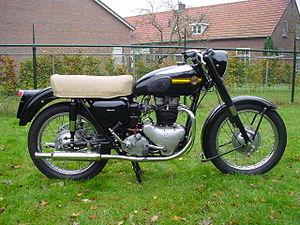
La série BSA A10 était une gamme de motos, à moteur bicylindre en ligne de 646 cm³ refroidis par air, conçues par Bert Hopwood et produites par Birmingham Small Arms Company à Small Heath, Birmingham, de 1950 à 1963. La série A10 fut remplacée par les modèles à boîte de vitesses intégrée A65.